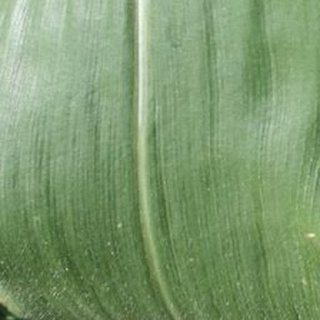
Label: healthy_corn